Slow loris

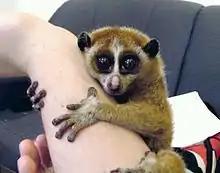
Slow lorises are popular in the exotic pet trade, which threatens wild populations.

The two greatest threats to slow lorises are deforestation and the wildlife trade. Slow lorises have lost a significant amount of habitat, with habitat fragmentation isolating small populations and obstructing biological dispersal. However, despite the lost habitat, their decline is most closely associated with unsustainable trade, either as exotic pets or for traditional medicine.